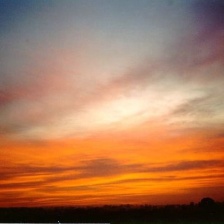
Cloud type: Cirrostratus